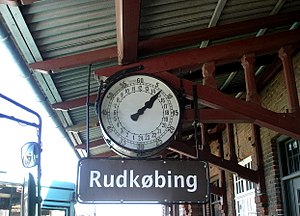
Langelandsbanen
24 timers uret på Rudkøbing Station
24 timers uret på Rudkøbing Station
Langelandsbanen var en dansk privatbane på Langeland 1911-62. Den bestod af hovedstrækningen Rudkøbing–Skrøbelev–Bagenkop og Skrøbelev–Spodsbjerg, der blev betragtet som en sidebane, selvom strækningen Rudkøbing-Spodsbjerg fik landstrafikal betydning ved – sammen med færgeruterne Svendborg-Rudkøbing og Spodsbjerg-Nakskov – at forbinde Fyn og Lolland.